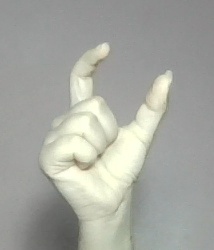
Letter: nun